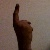
The image shows a hand gesture representing the number 1 in Indian Sign Language.